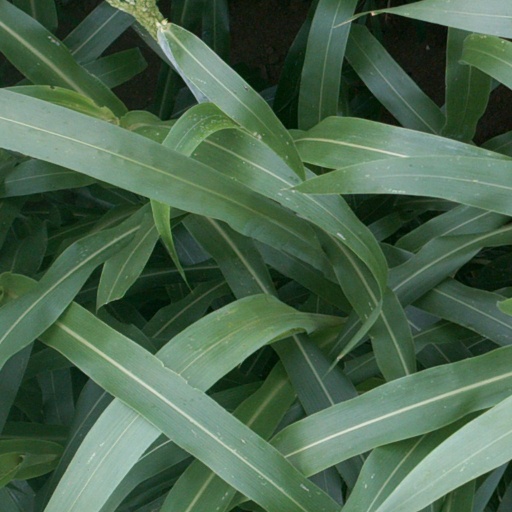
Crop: sorghum